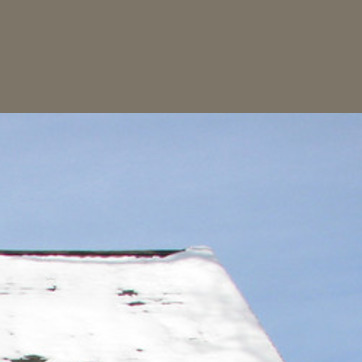
Material: sky